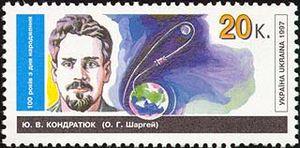
Alexandre Ignatievitch Chargueï, plus connu sous le nom de Iouri Vassilievitch Kondratiouk, est un ingénieur et mathématicien soviétique qui a le premier théorisé la méthode du rendez-vous en orbite lunaire, qui sera finalement adoptée par la NASA pour la conception des missions Apollo.